Robert Seyfarth

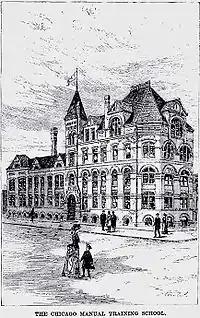
The Chicago Manual Training School building, 349-353 (now 1154) S. Michigan Avenue (Solon Spencer Beman, architect - 1884). After CMTS was acquired by the University of Chicago and moved to its Hyde Park campus in 1903 the building was occupied by Dearborn Medical College and The University of Illinois College of Pharmacy. It is no longer standing.

Although his early independent projects directly reflected Maher's stylistic influences, as his own style developed Seyfarth's work became distinguished more as a distillation of prevailing revivalist architecture, characterized not by the frequent devotion to detail that typified the movement but by strong geometry, a highly refined sense of proportion, and the selective, discriminating use of historical references. Although any use of these references was condemned by many of the proponents of what was seen as "modern" architecture in the ensuing years, "the neoclassical impulse ... was an effort to purge American architecture of the wilder excesses of historical revivalism [of the nineteenth century] by returning to fundamental architectural principles. The ideals this architecture sought to express were the very ones the most inventive Chicago architects were trying to embody in their own work - order, harmony, and repose ...". As a result, the conception of modern architecture was anything but a static event. "Architects and critics engaged in lively debates concerning the definition of modern architecture and the future direction of building design. This discourse reflected the development of diverse architectural ideologies and forms that ranged from Beaux-Arts classicism to streamlining." Joseph Hudnut, the first dean of Harvard University's School of Design and a noted proponent of modern architecture, recognized the emotional limitations of houses that expressed their design using the typical modern vocabulary of glass, concrete and steel: "They have often interesting aesthetic qualities, they arrest us by their novelty and their drama, but too often they have very little to say to us".